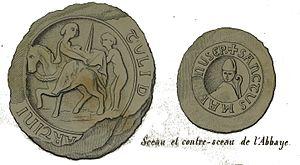
de l'abbaye
L'abbaye Saint-Martin-ès-Aires, de Troyes, a été fondée au IXᵉ siècle pour abriter les reliques de Lupus évêque de Troyes, devenu Saint Loup, le défenseur légendaire de la ville contre Attila au Vᵉ siècle et patron de la ville.